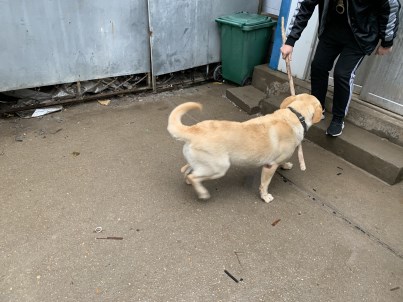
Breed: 3580-n000122-Labrador_retriever